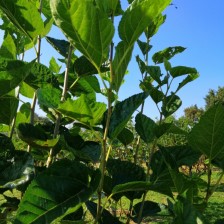
Variety: BlackOodTurkey